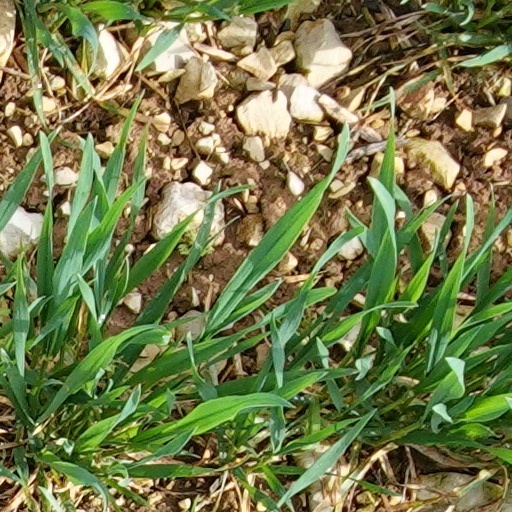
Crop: wheat